Answer in natural language. Considering the relative positions, where is DeskLamp (highlighted by a red box) with respect to DeskLamp (highlighted by a blue box)? Choose between the following options: left or right
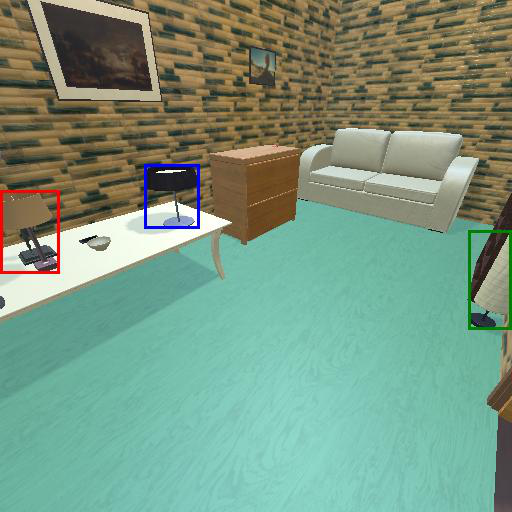
<answer>left</answer>